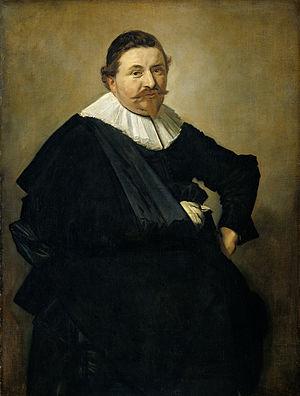
Frans Hals est un peintre baroque néerlandais, considéré, avec Rembrandt et Johannes Vermeer, comme l'un des plus importants du siècle d’or.
Le Rijksmuseum Amsterdam, plus couramment abrégé en Rijksmuseum, est un musée national néerlandais, situé dans la capitale Amsterdam et consacré aux beaux-arts, à l’artisanat et à l’histoire du pays. Il est le plus important musée des Pays-Bas quant à la fréquentation et au nombre d'œuvres d'art avec plus de 2 450 000 visiteurs en 2014 pour un fonds d'environ un million de pièces.